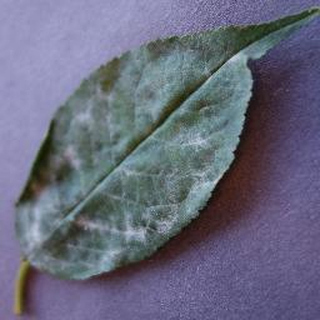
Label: cherry_powdery_mildew